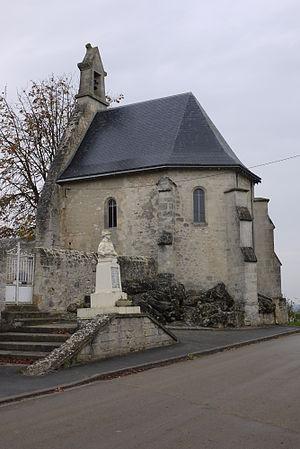
Le monument aux morts et l'église de Mont-Saint-Martin (Aisne)
Mont-Saint-Martin est une commune française située dans le département de l'Aisne, en région Hauts-de-France.